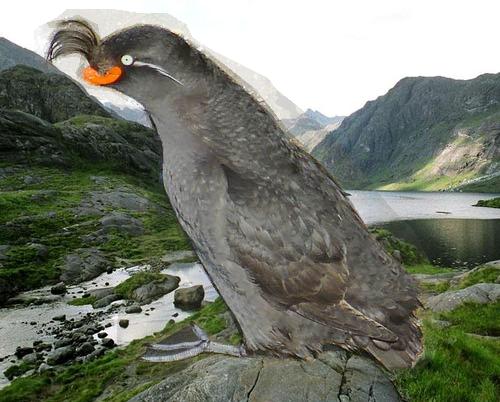
Bird species: Crested_Auklet
Bird type: waterbird
Background: water